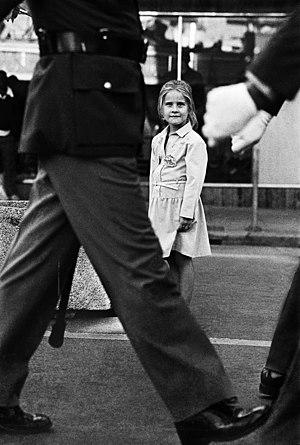
L'histoire de l'Afrique du Sud est très riche et très complexe du fait de la juxtaposition de peuples et de cultures différentes qui se succèdent et se côtoient depuis la Préhistoire. Les Bochimans y sont présents depuis au moins 25 000 ans et les Bantous, depuis au moins 1 500 ans. Les deux peuples auraient généralement cohabité paisiblement. L'histoire écrite débute avec l'arrivée des Européens, en commençant par les Portugais qui décident de ne pas coloniser la région, laissant la place aux Néerlandais. Les Britanniques contestent leur prééminence vers la fin du xviiiᵉ siècle, ce qui mène à deux guerres. Le xxᵉ siècle est marqué par le système législatif séparatiste et ségrégationniste de l'apartheid puis par l'élection de Nelson Mandela, premier président noir d'Afrique du Sud, à la suite des premières élections nationales multiraciales au suffrage universel organisées dans le pays.